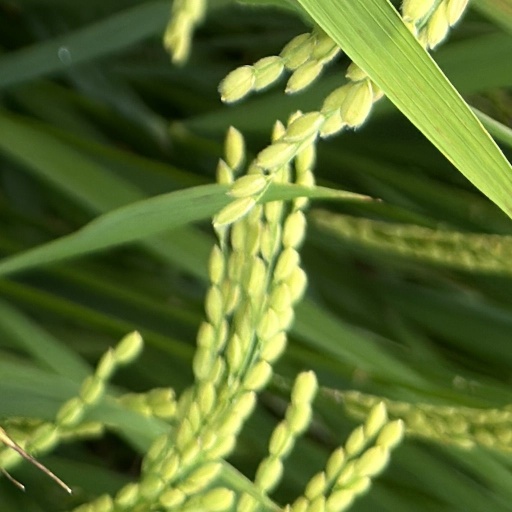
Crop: rice